Fintona

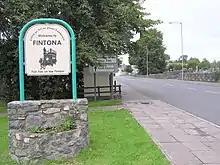
Approaching Fintona from the Ecclesville Road

Fintona lies in the civil parish of Donacavey, in the south west of County Tyrone bordering County Fermanagh. The parish was split between two historical baronies – Fintona itself along with the majority of Donacavey was part of the Clogher barony while a northern portion of the parish lay in the barony of Omagh East.